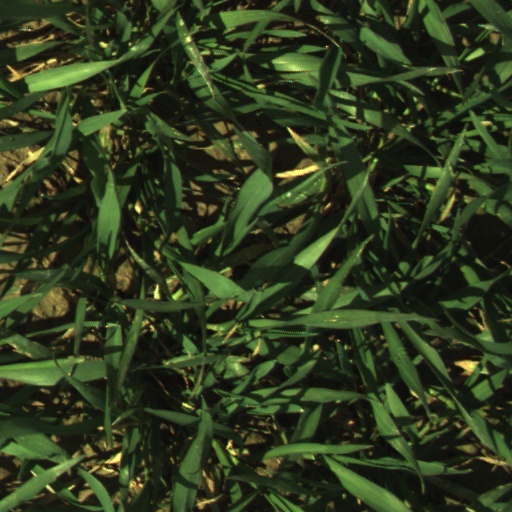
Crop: wheat